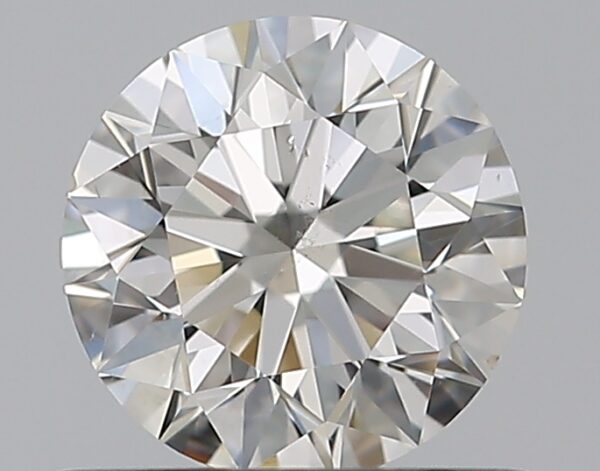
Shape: round
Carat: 0.53
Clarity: SI1
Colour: I
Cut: EX
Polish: EX
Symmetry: EX
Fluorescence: F
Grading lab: GIA
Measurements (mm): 5.13 x 5.16 x 3.23